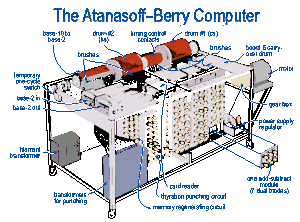
Atanasoff–Berry Computer est l'un des tout premiers ordinateurs.